Irene McCoy Gaines

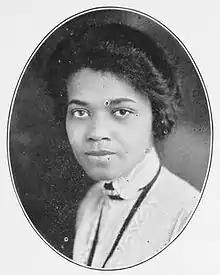
Irene McCoy Gaines

Irene McCoy Gaines (October 25, 1892 – April 7, 1964) was an American social worker and civil rights activist who fought against segregation throughout her adult life.